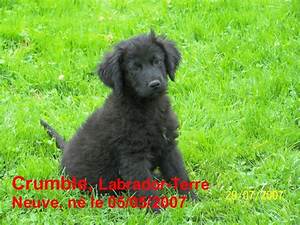
Label: cane